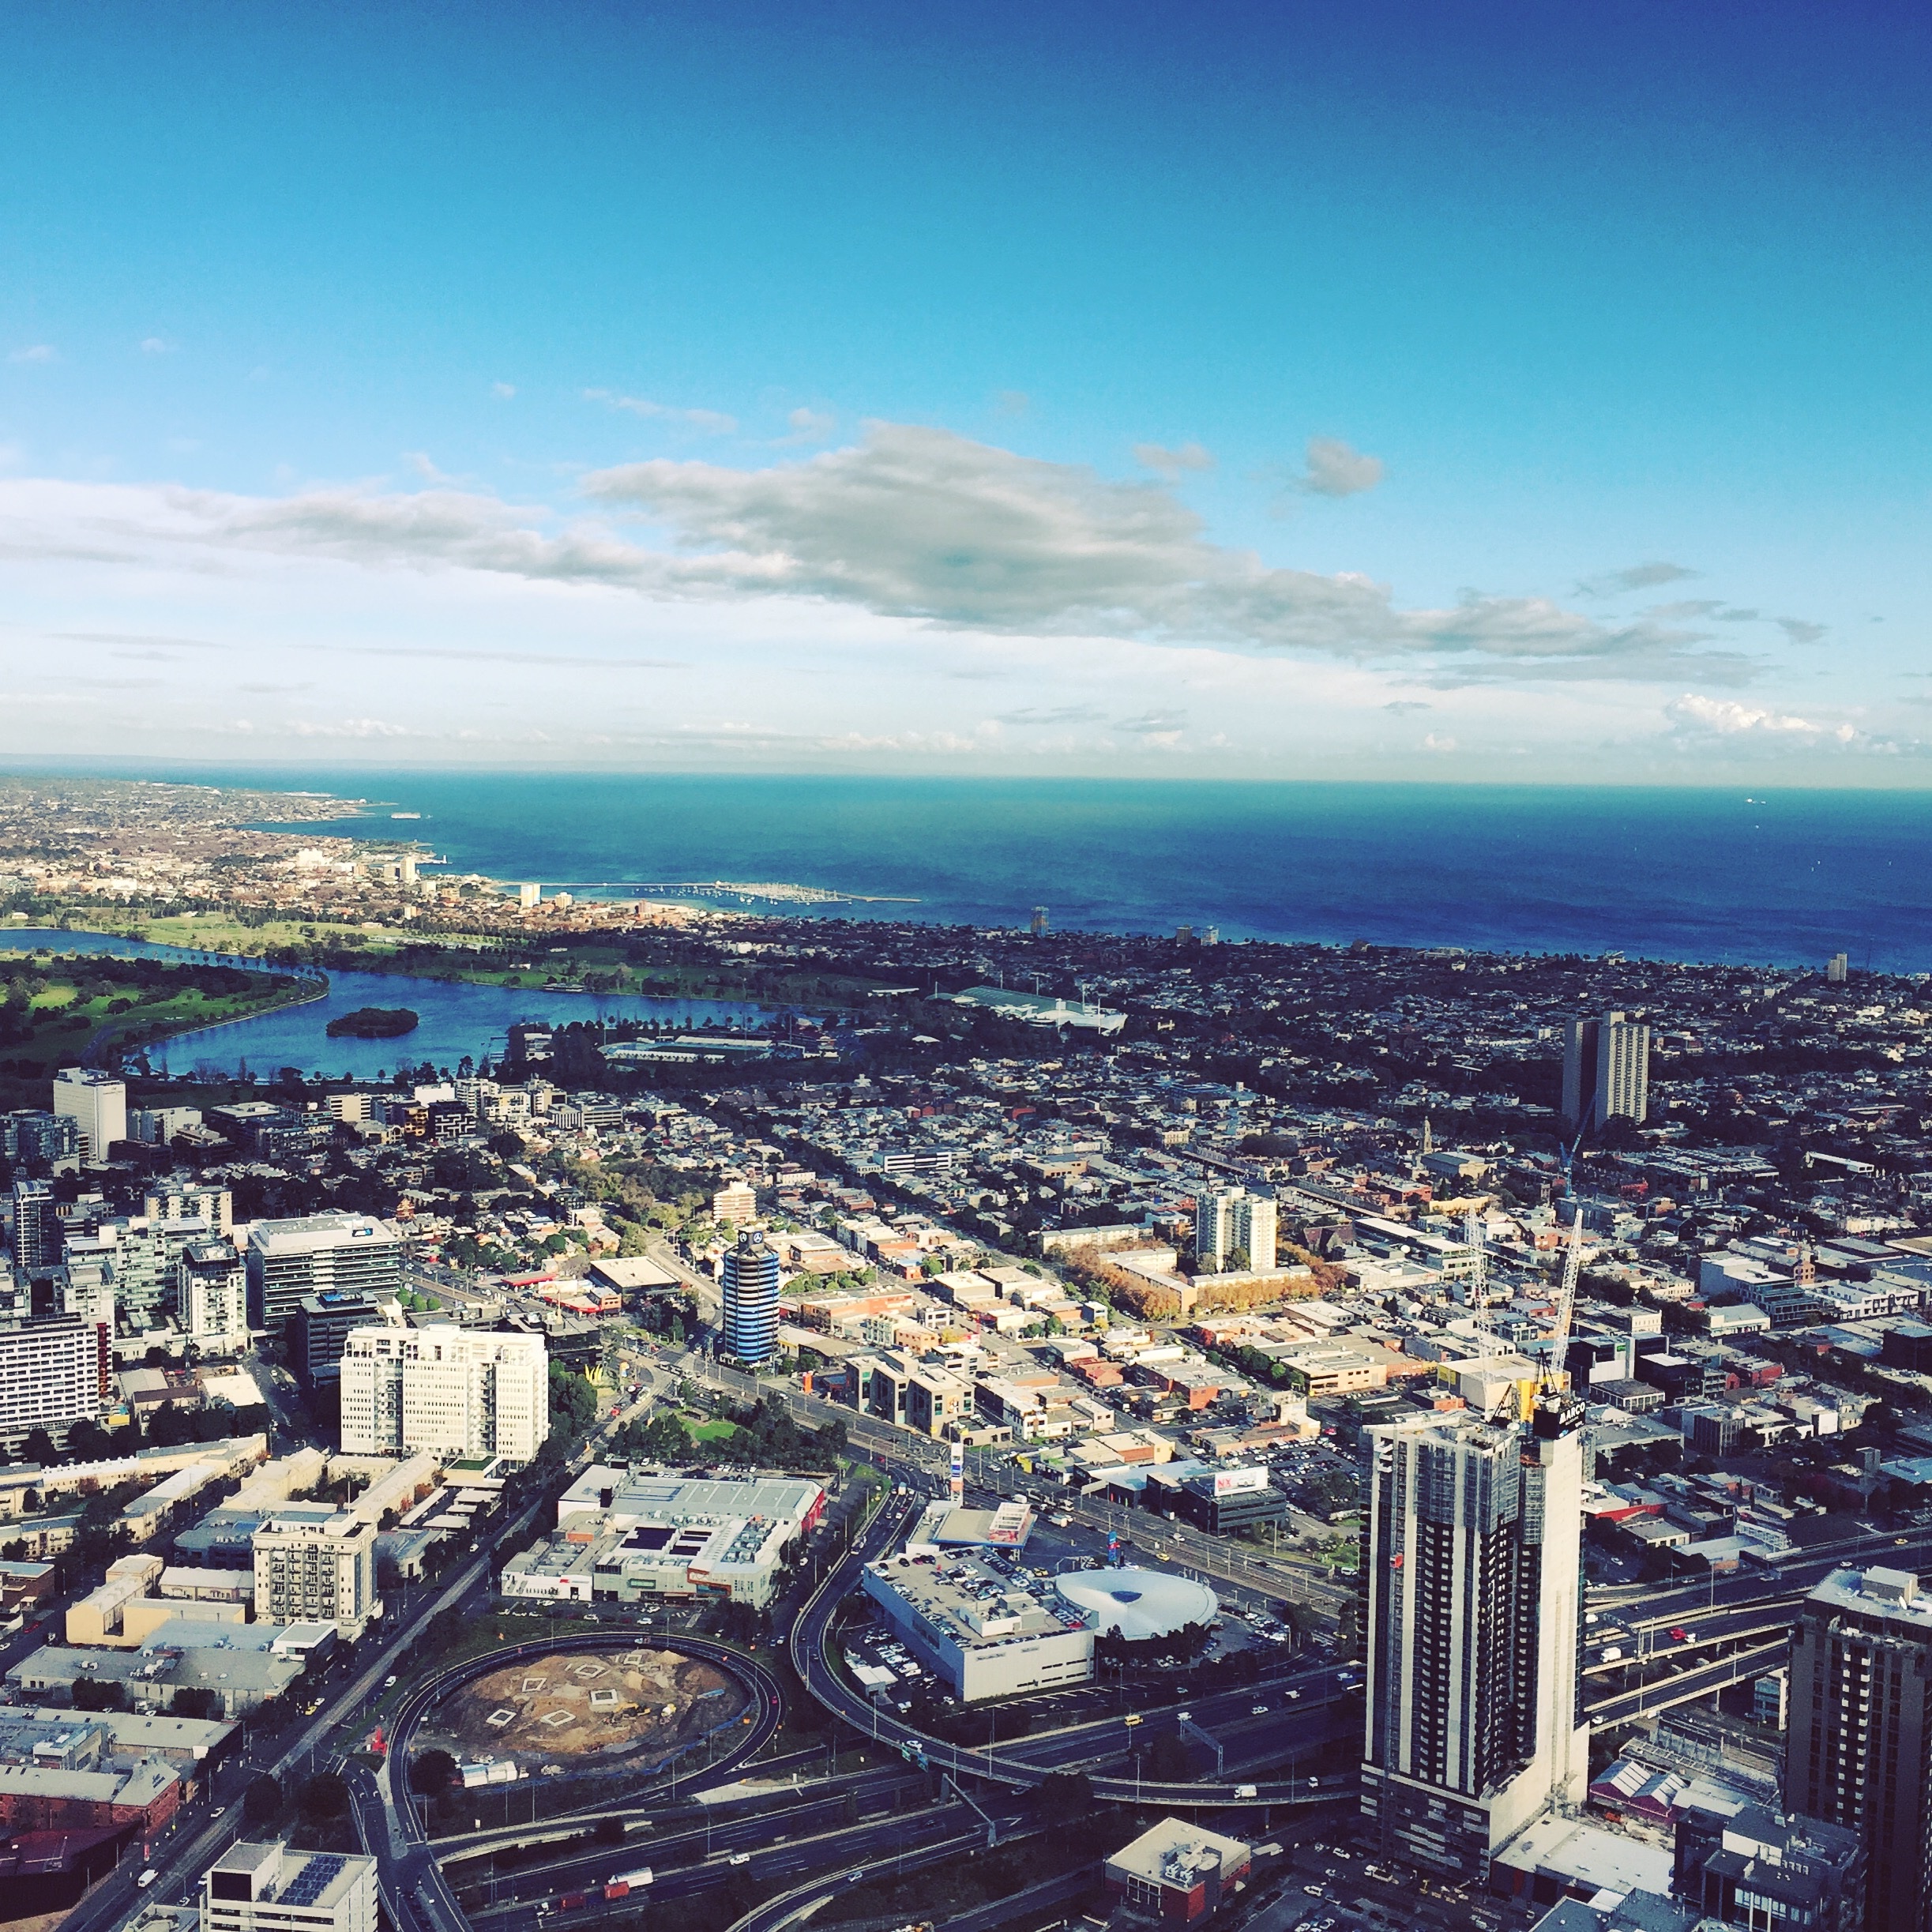
horizon, sky, skyline, photography, city, skyscraper, cityscape, panorama, downtown, dusk, suburb, evening, tower, landmark, metropolis, bird's eye view, aerial photography, urban area, residential area, human settlement, atmosphere of earth, metropolitan area